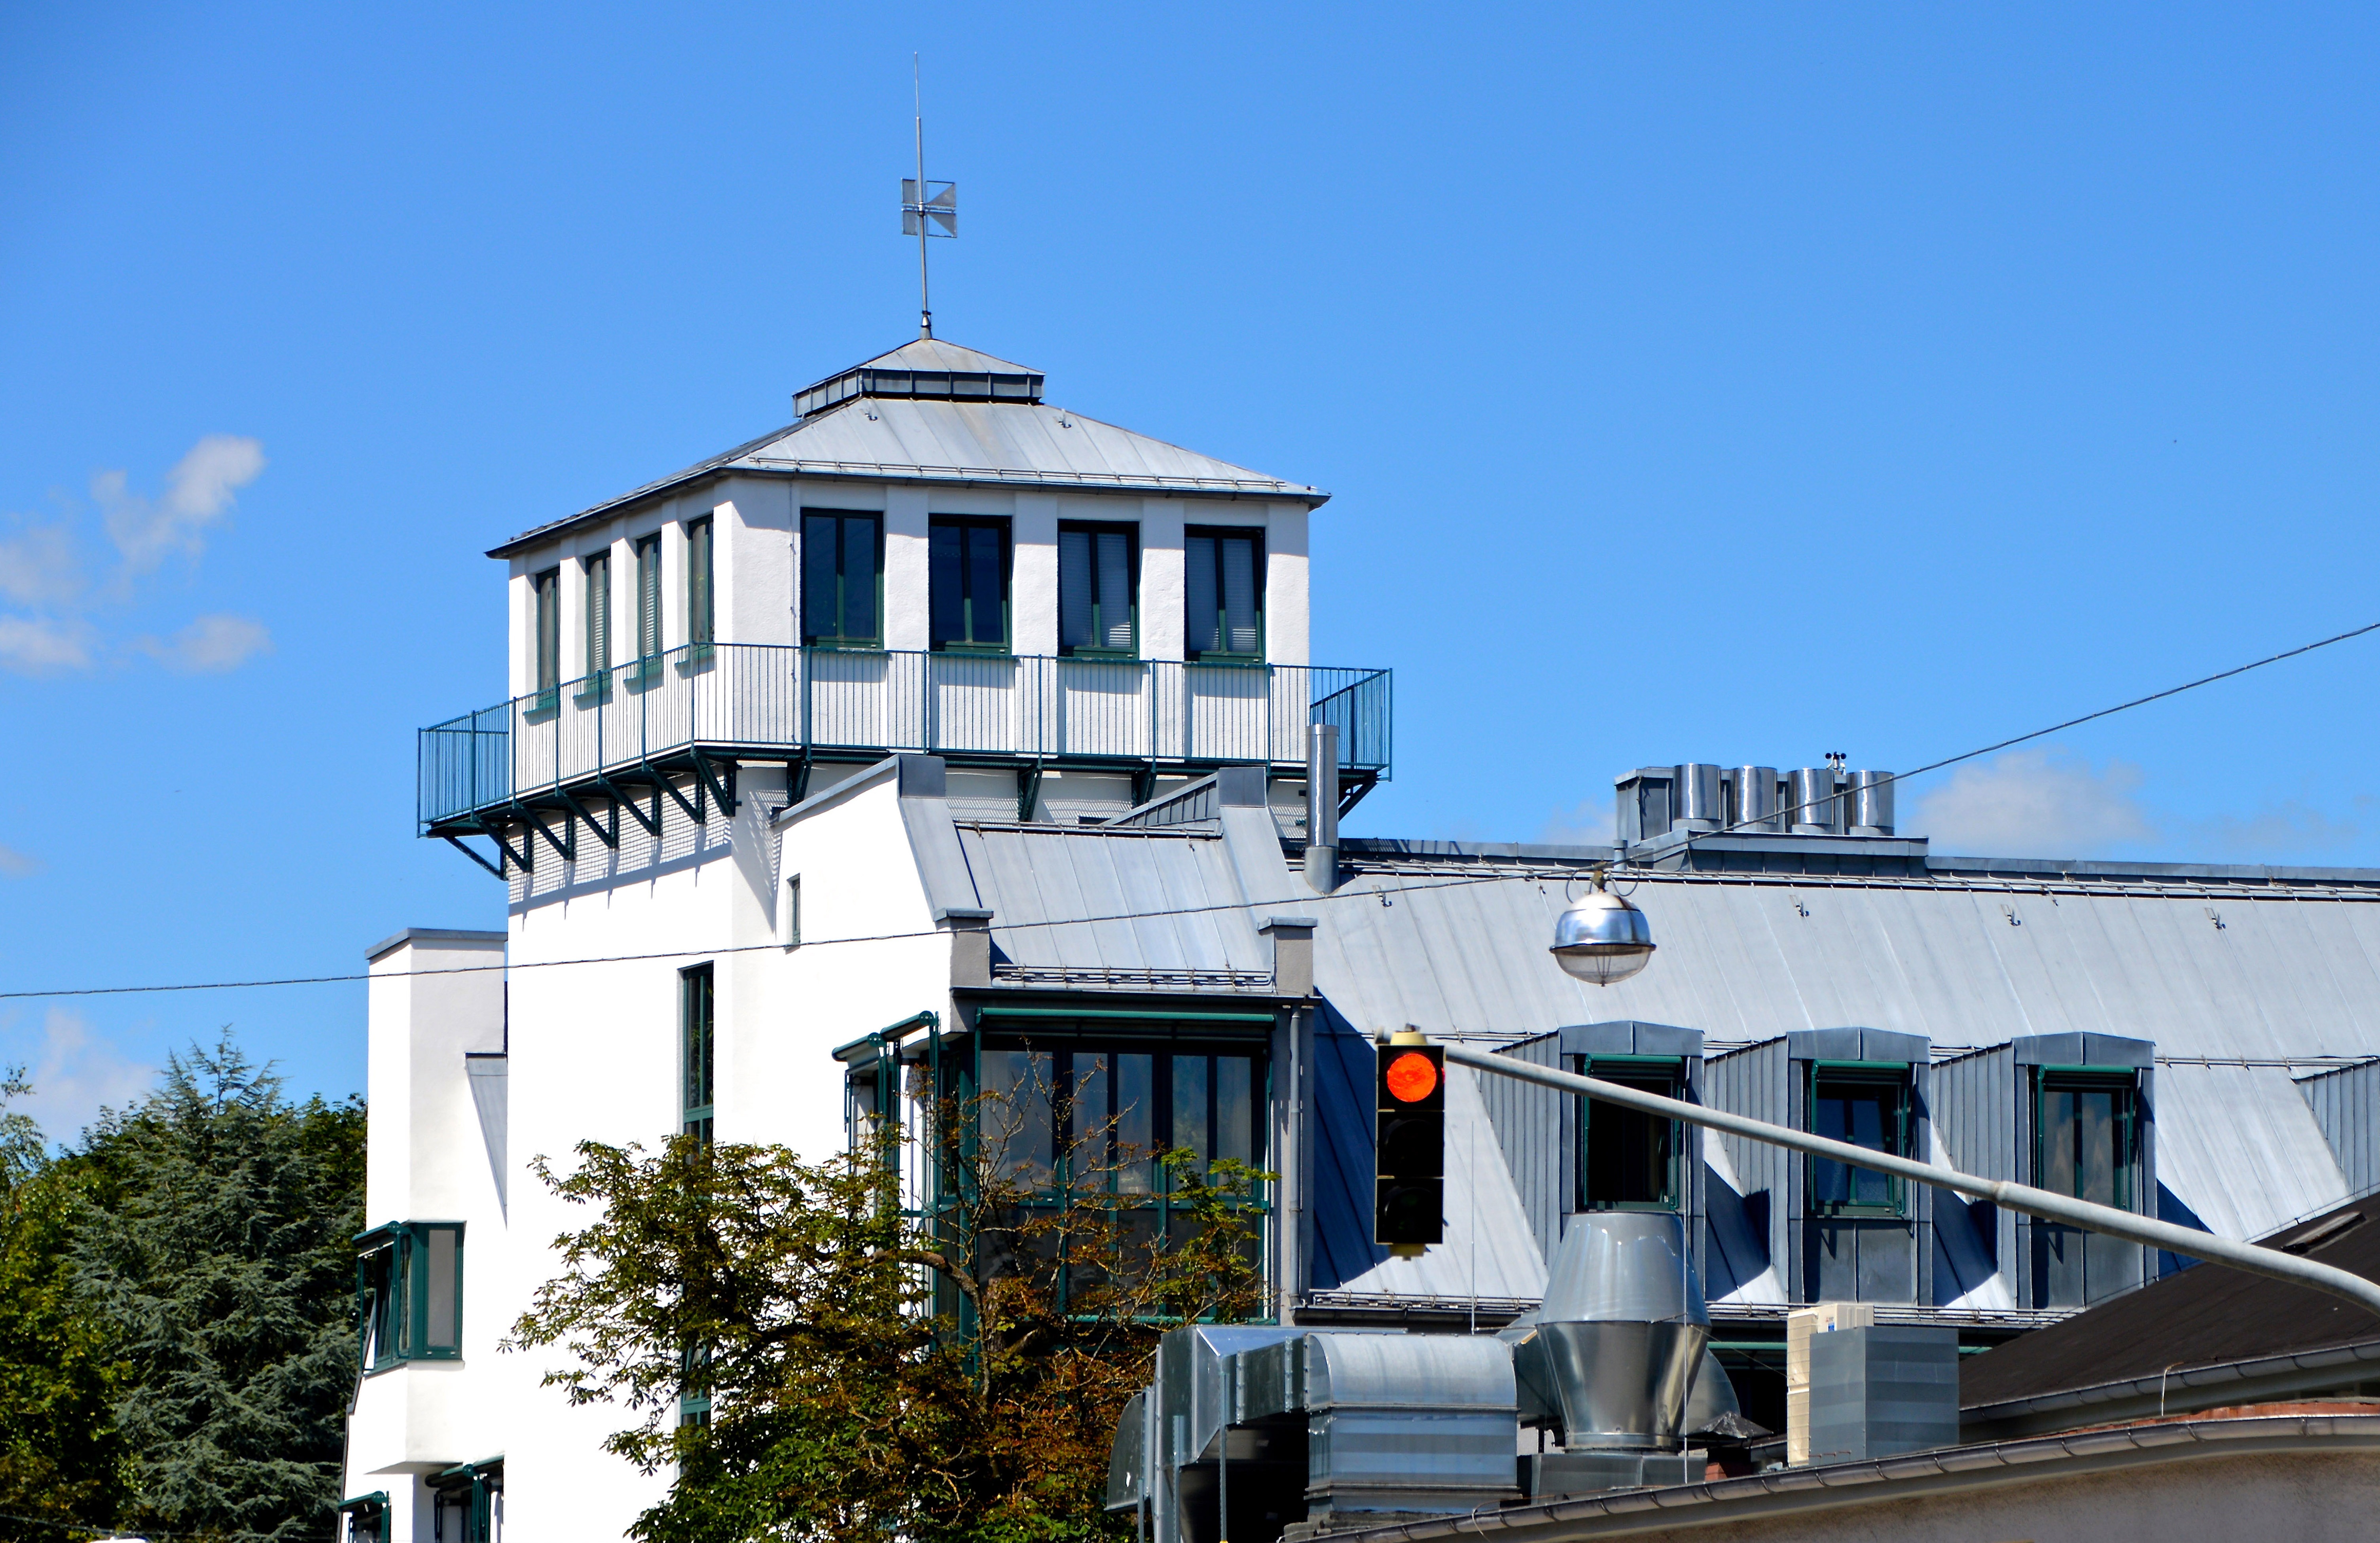
cloud, architecture, sky, house, town, downtown, tower, shadow, landmark, facade, rest, afternoon, roofs, control tower, town home, urban planning, live and work